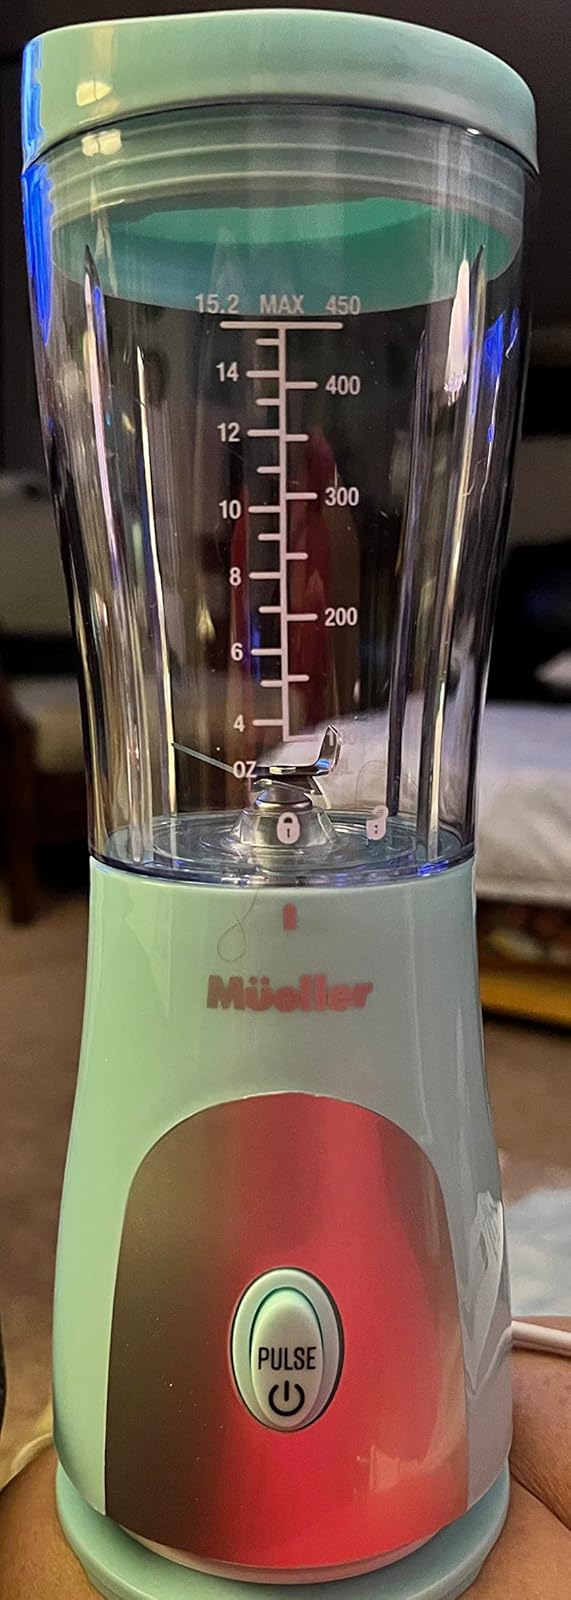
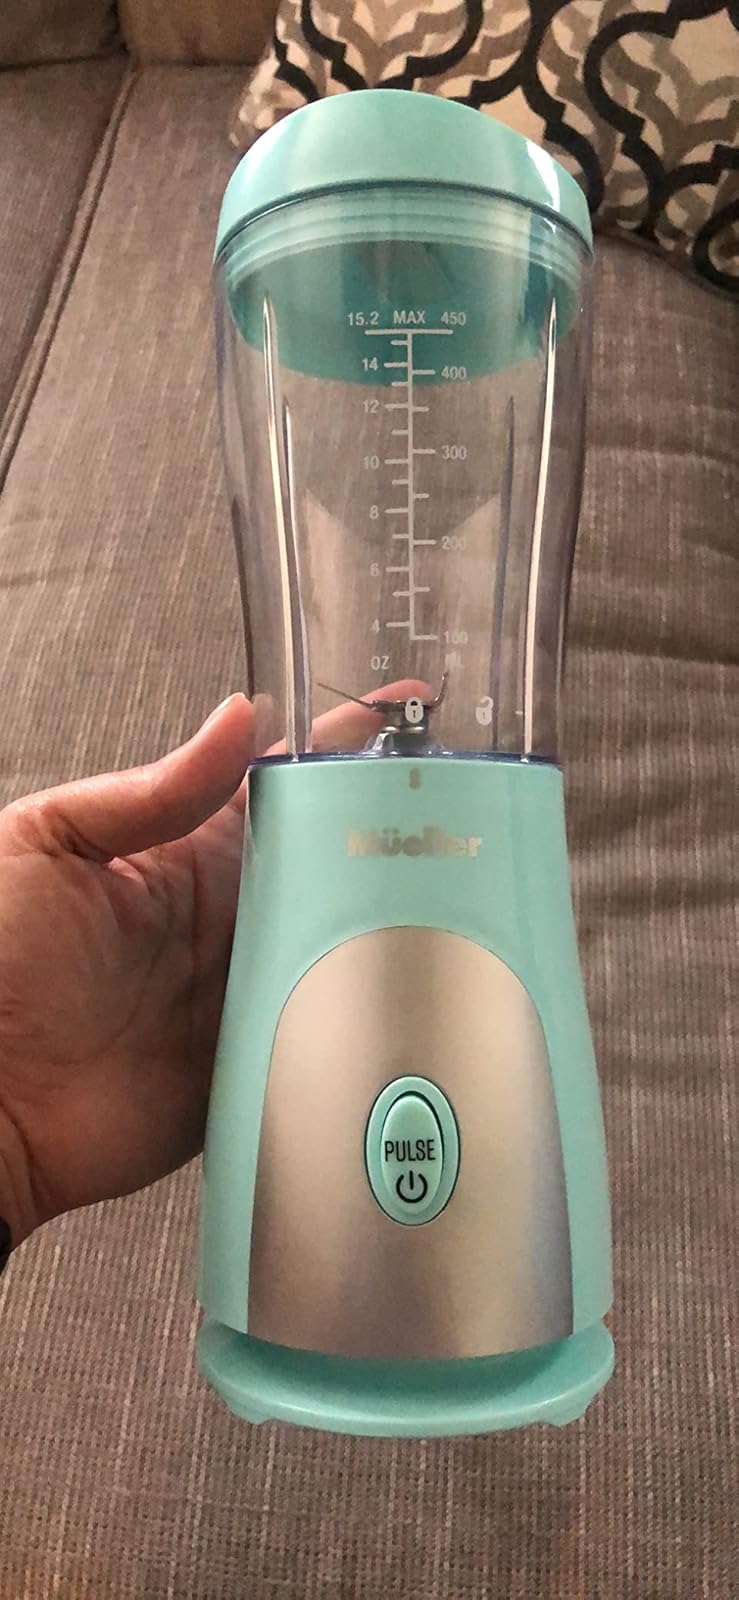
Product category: items_blender
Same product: yes